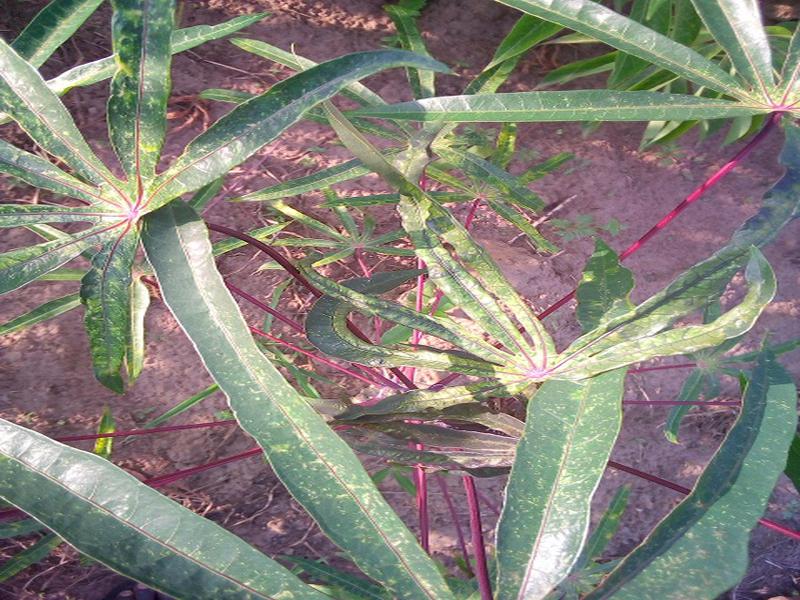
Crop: cassava
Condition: green_mottle